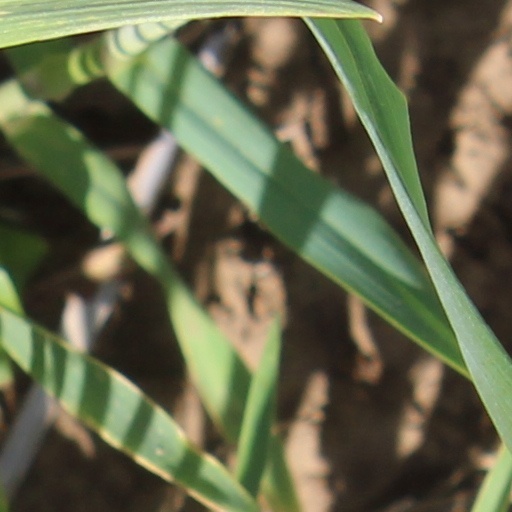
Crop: wheat